Antonio Dimitri

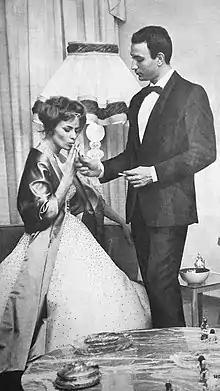
Antonio Dimitri in the Dolce Vita years.

Antonio Costanzo Dimitri was born in Manduria, a small town in Apulia from which he moved as a boy. After living in Turin for some years he decided to move to Rome, to attend the prestigious Accademia Nazionale di Arte Drammatica Silvio D'Amico. He debuted at the Greek Theater of Syracuse in "Hippolytus", directed by Orazio Costa. Shortly after he took part in several theatrical tours with Enrico Maria Salerno.